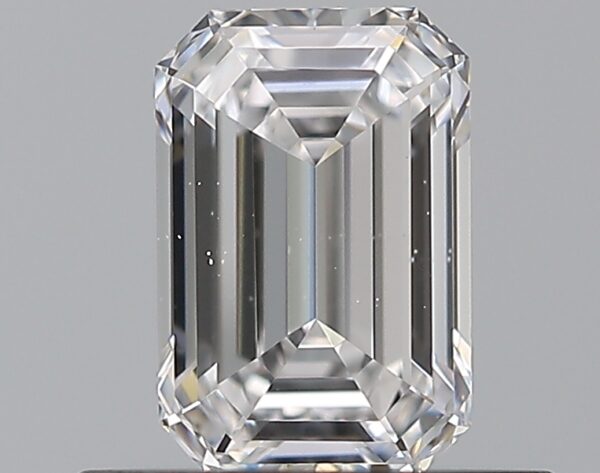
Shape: emerald
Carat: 0.55
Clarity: SI1
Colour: D
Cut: EX
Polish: EX
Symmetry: VG
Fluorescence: N
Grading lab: GIA
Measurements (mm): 5.82 x 3.89 x 2.46